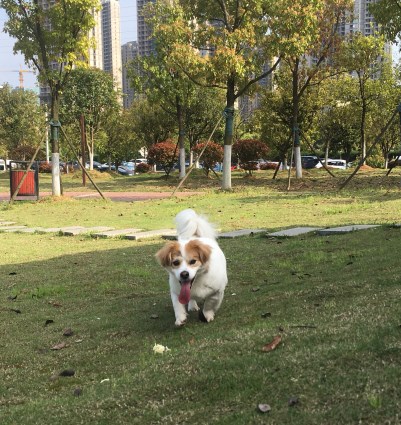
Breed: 806-n000129-papillon